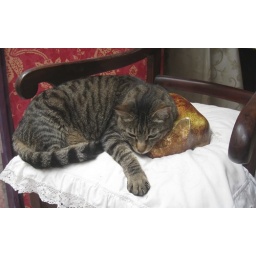
Brown dog was most interested in the cat lying on the statue of the cat in a window in Agde.